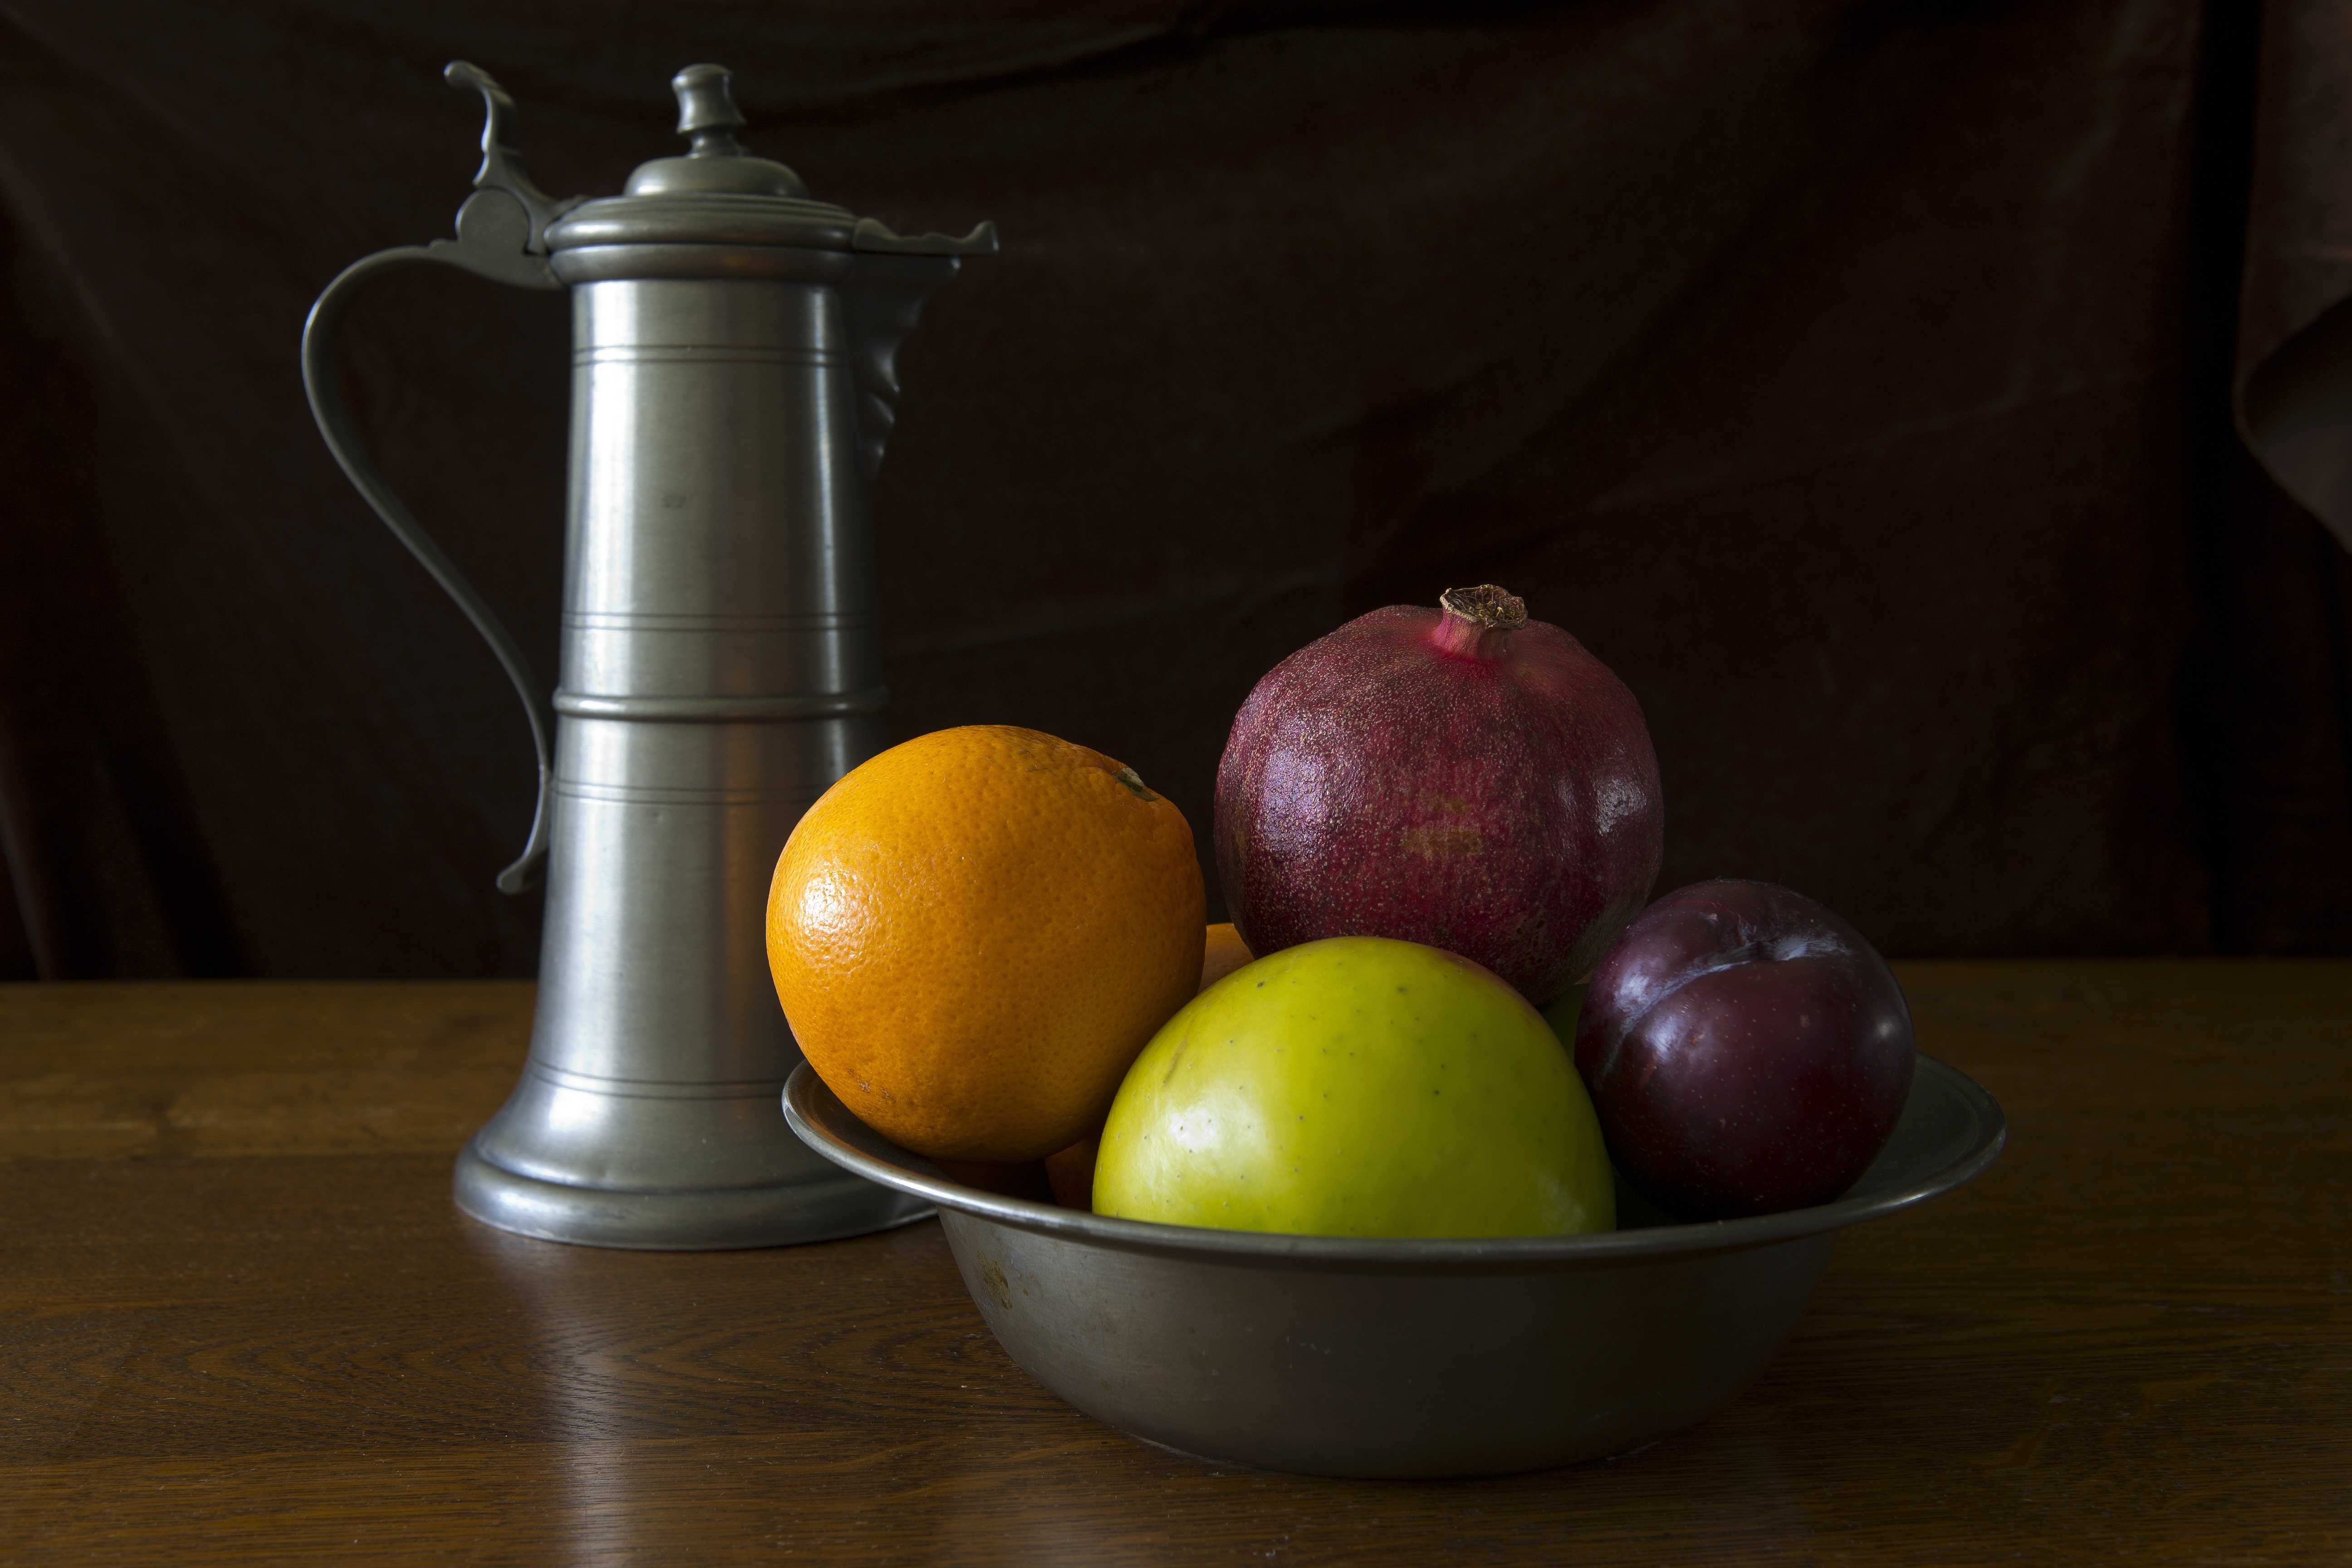
apple, plant, fruit, orange, food, produce, lighting, still life, painting, pomegranate, plum, flowering plant, still life photography, land plant, side lit, pewter ewer, pewter bowl, oak table